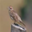
Label: bird